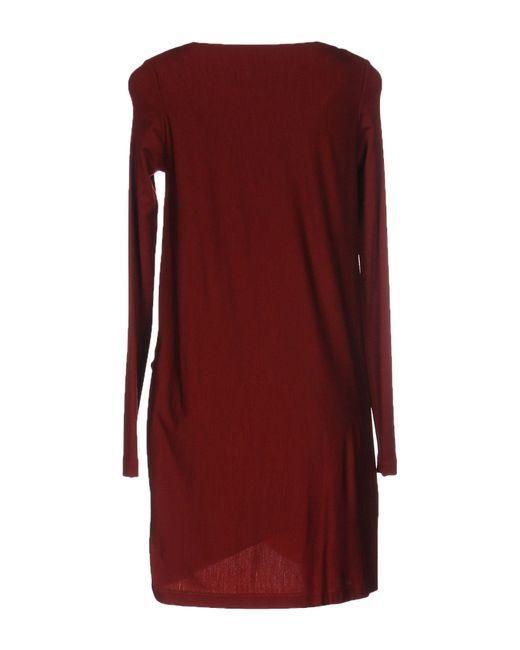
elegantes Kleid in Rotweinfarbe, lange Ärmel, ideal für Damen, aus Baumwoll- und Nylongewebe, weich im Griff, frisch, ideal für Veranstaltungen im Freien, Hochzeiten und Geburtstage